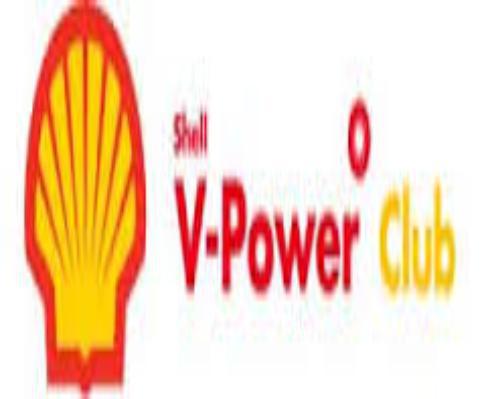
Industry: Transportation